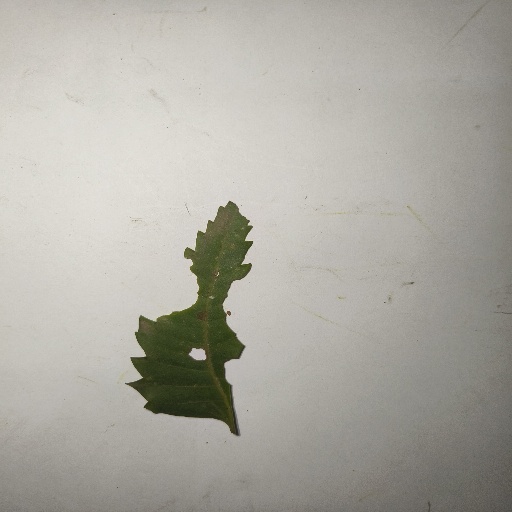
Species: Neem
Leaf condition: Shot Hole Leaf